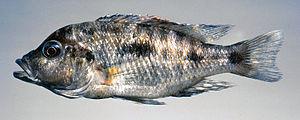
Le genre Otopharynx regroupe plusieurs espèces de poissons de la famille des Cichlidae. Certaines sont endémiques du lac Malawi, d'autres sont également présentes dans le lac Malombe et la rivière Shire.
Otopharynx brooksi est une espèce de poisson d'eau douce de la famille des cichlidae endémique du lac Malawi en Afrique. Cette espèce est nommée Saguga en Nyanja au Malawi.